North Macedonia–Turkey relations

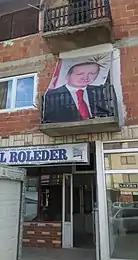
Pro-Erdoğan banner in Gostivar

Due to historical, cultural, and human bonds (and geographical distance), North Macedonia and Turkey have very close and friendly relations. Shortly after North Macedonia declared its independence from the former Yugoslavia in 1991 Turkey recognized North Macedonia's sovereignty as one of the first countries to do so. Bilateral relations were established on 26 August 1992. North Macedonia has an embassy in Ankara and a consulate–general in Istanbul, while Turkey has an embassy in Skopje and a consulate-general in Bitola.